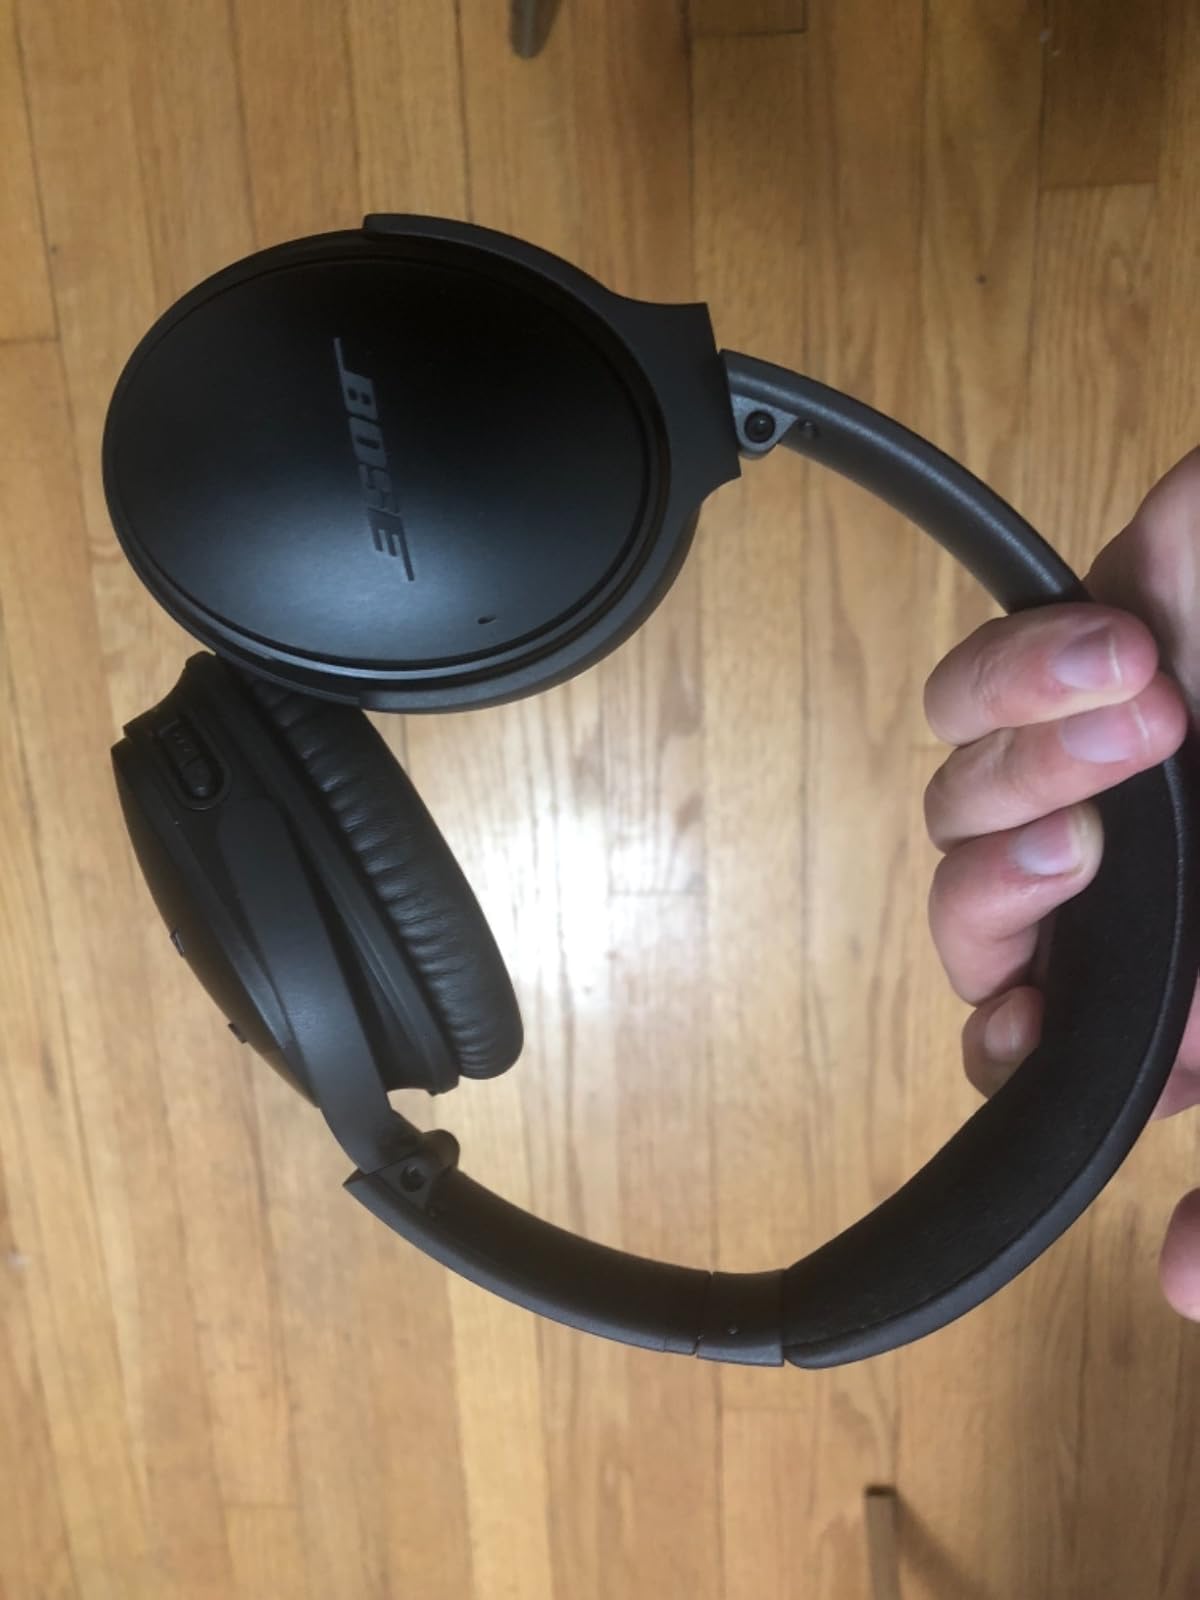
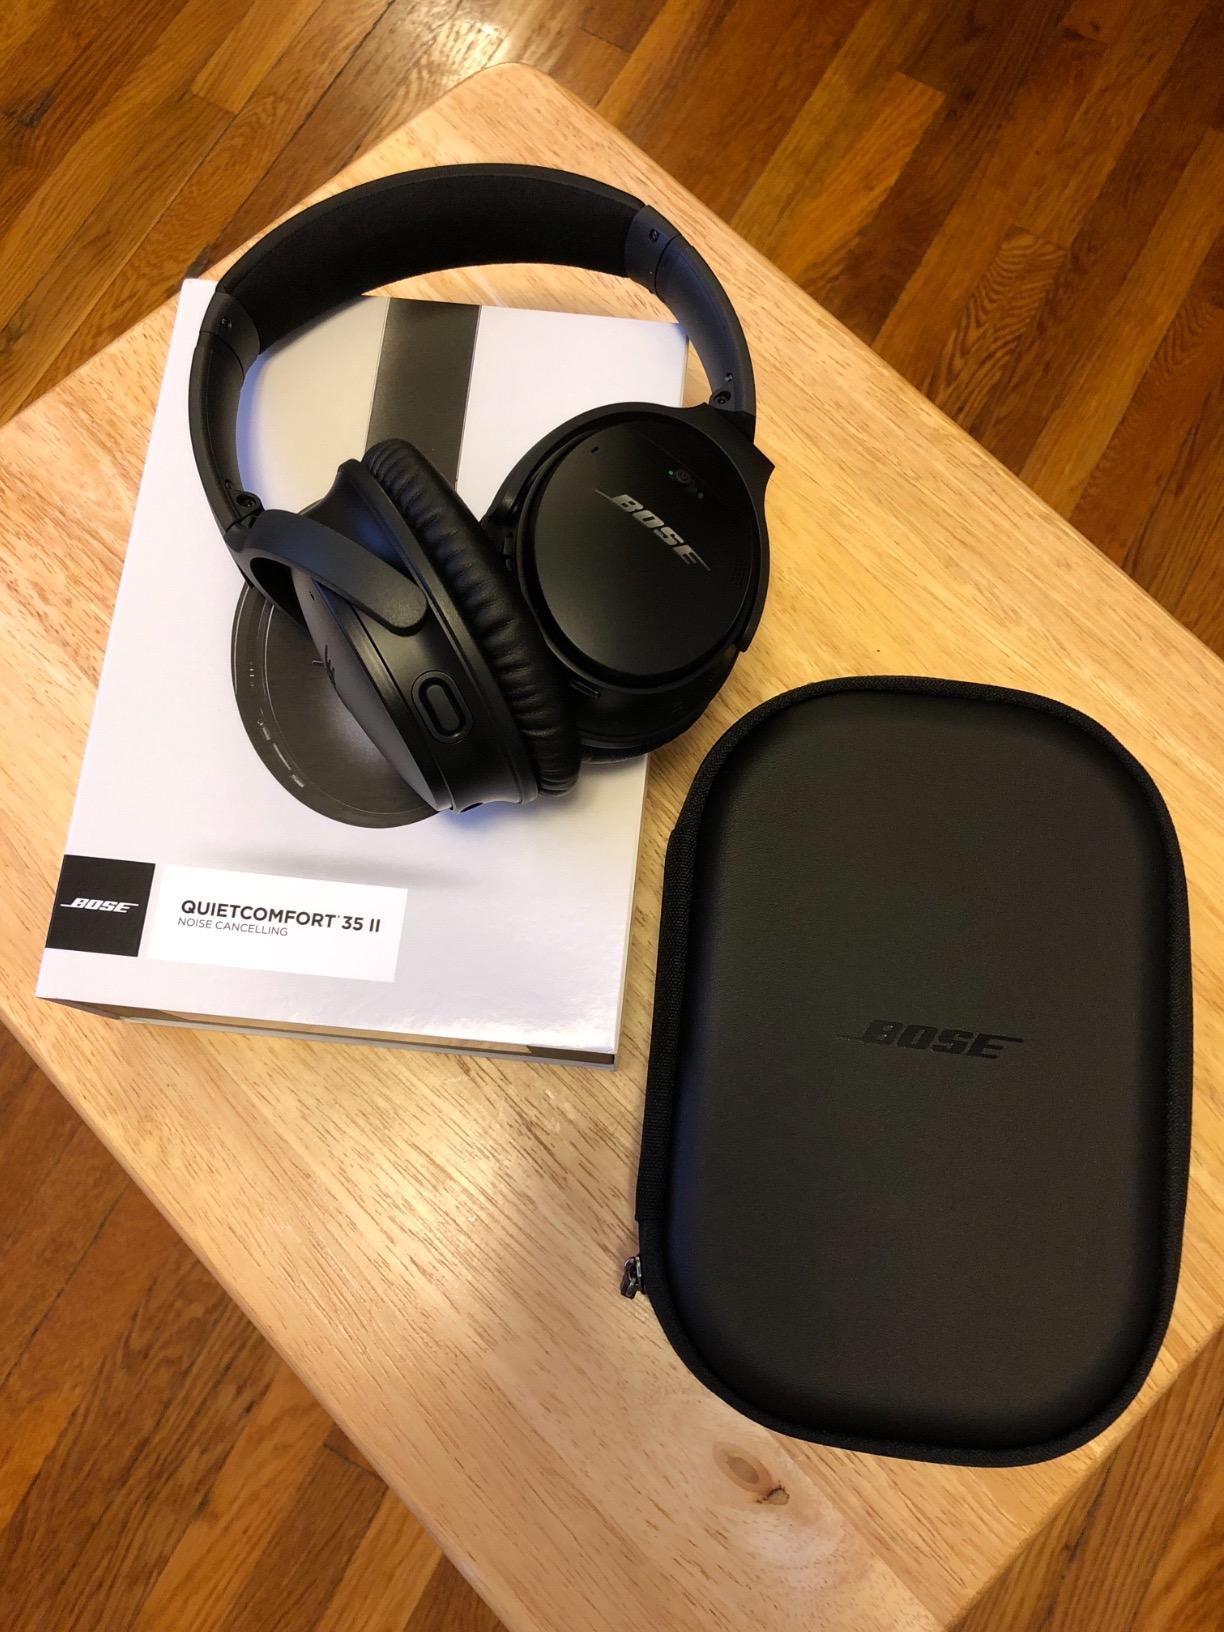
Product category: headphones
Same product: yes